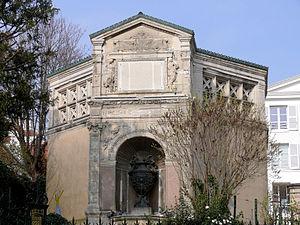
Paris 18e arrondissement - Réservoir entre rue Lepic et rue Norvins
La fontaine du Château d'eau de Montmartre, appelée aussi la fontaine de l'ancien Réservoir, est située dans le 18ᵉ arrondissement de Paris, dans le quartier de Montmartre sur la petite place Jean-Baptiste-Clément, au croisement de la rue Lepic et de la rue Norvins. La fontaine se trouve dans un jardinet séparé de la rue par une grille.
La rue Norvins est une rue de Paris située sur la butte Montmartre, dans le quartier de Clignancourt et le quartier des Grandes-Carrières du 18ᵉ arrondissement de Paris.